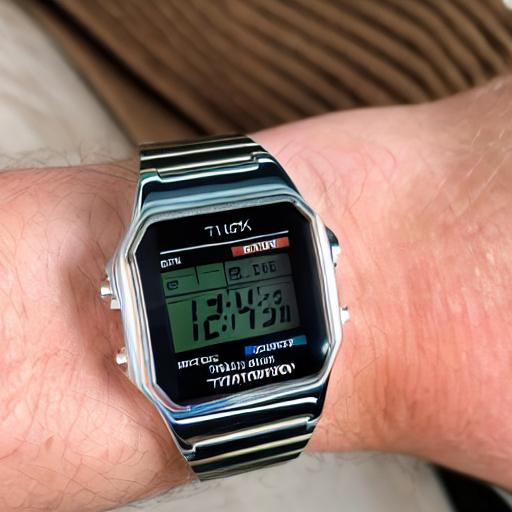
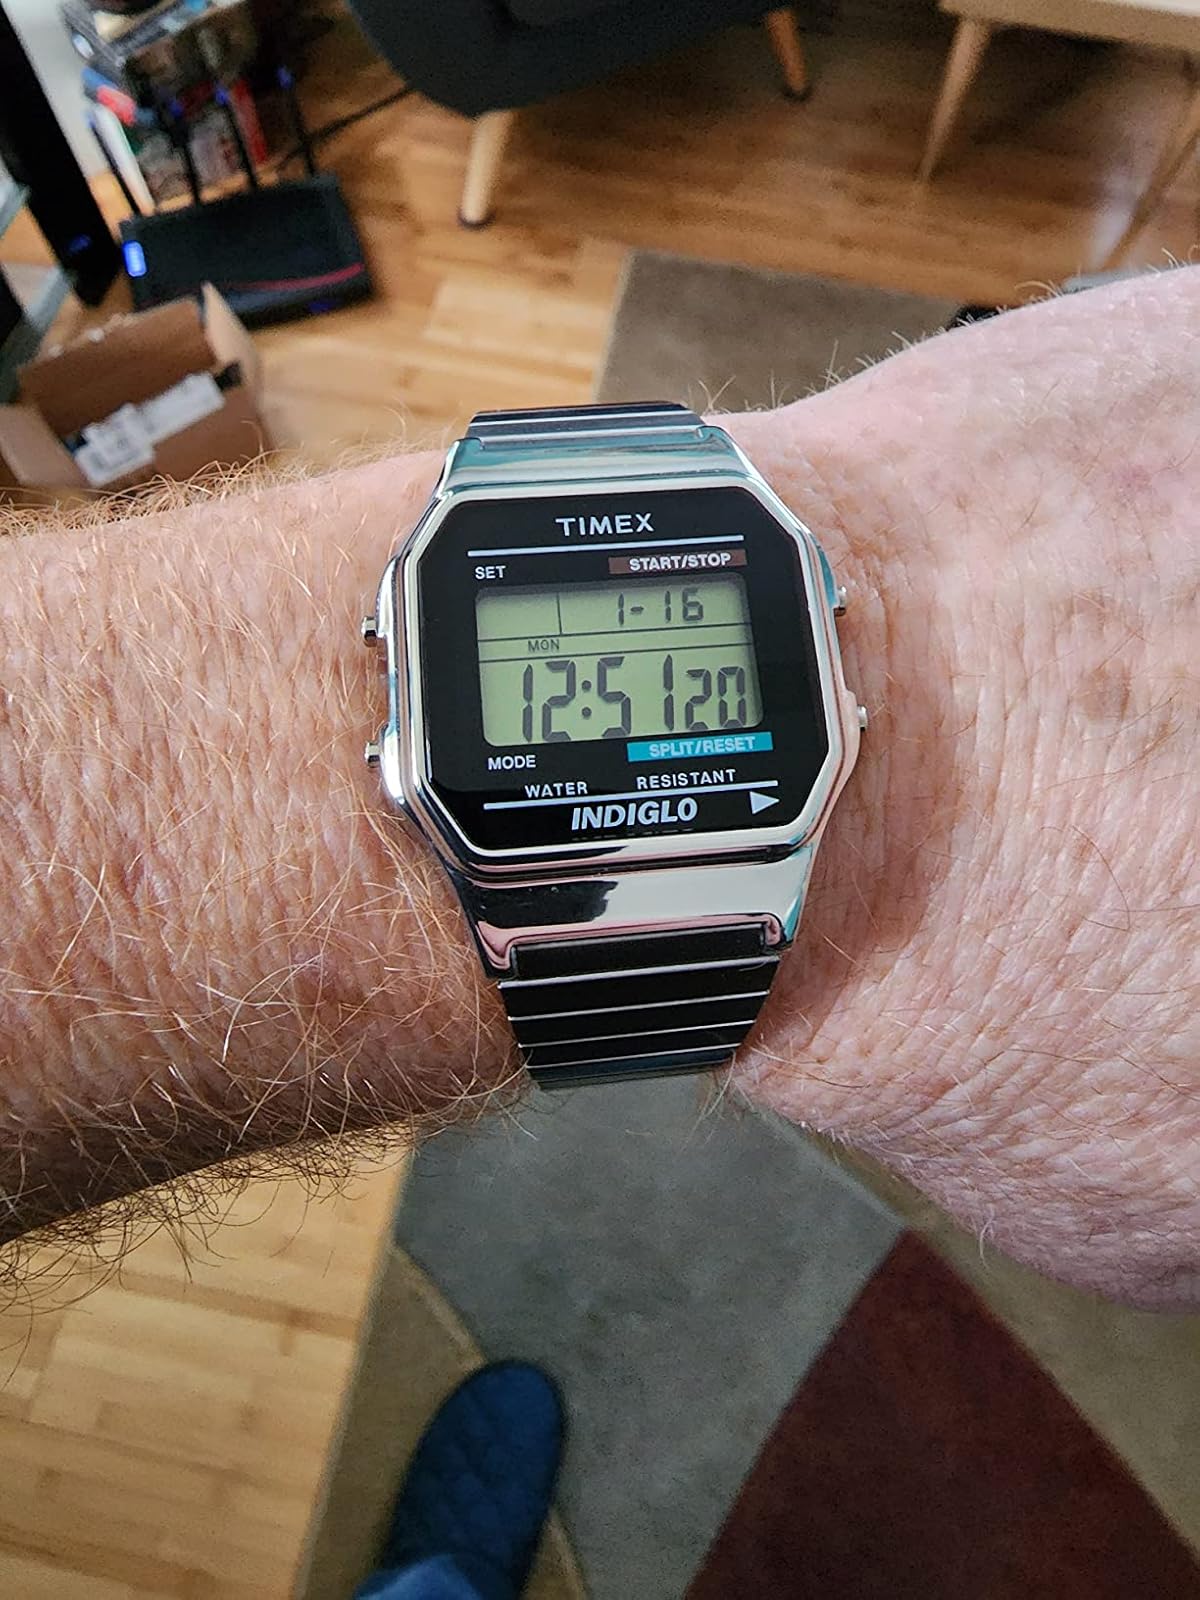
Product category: accessories_watch
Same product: no